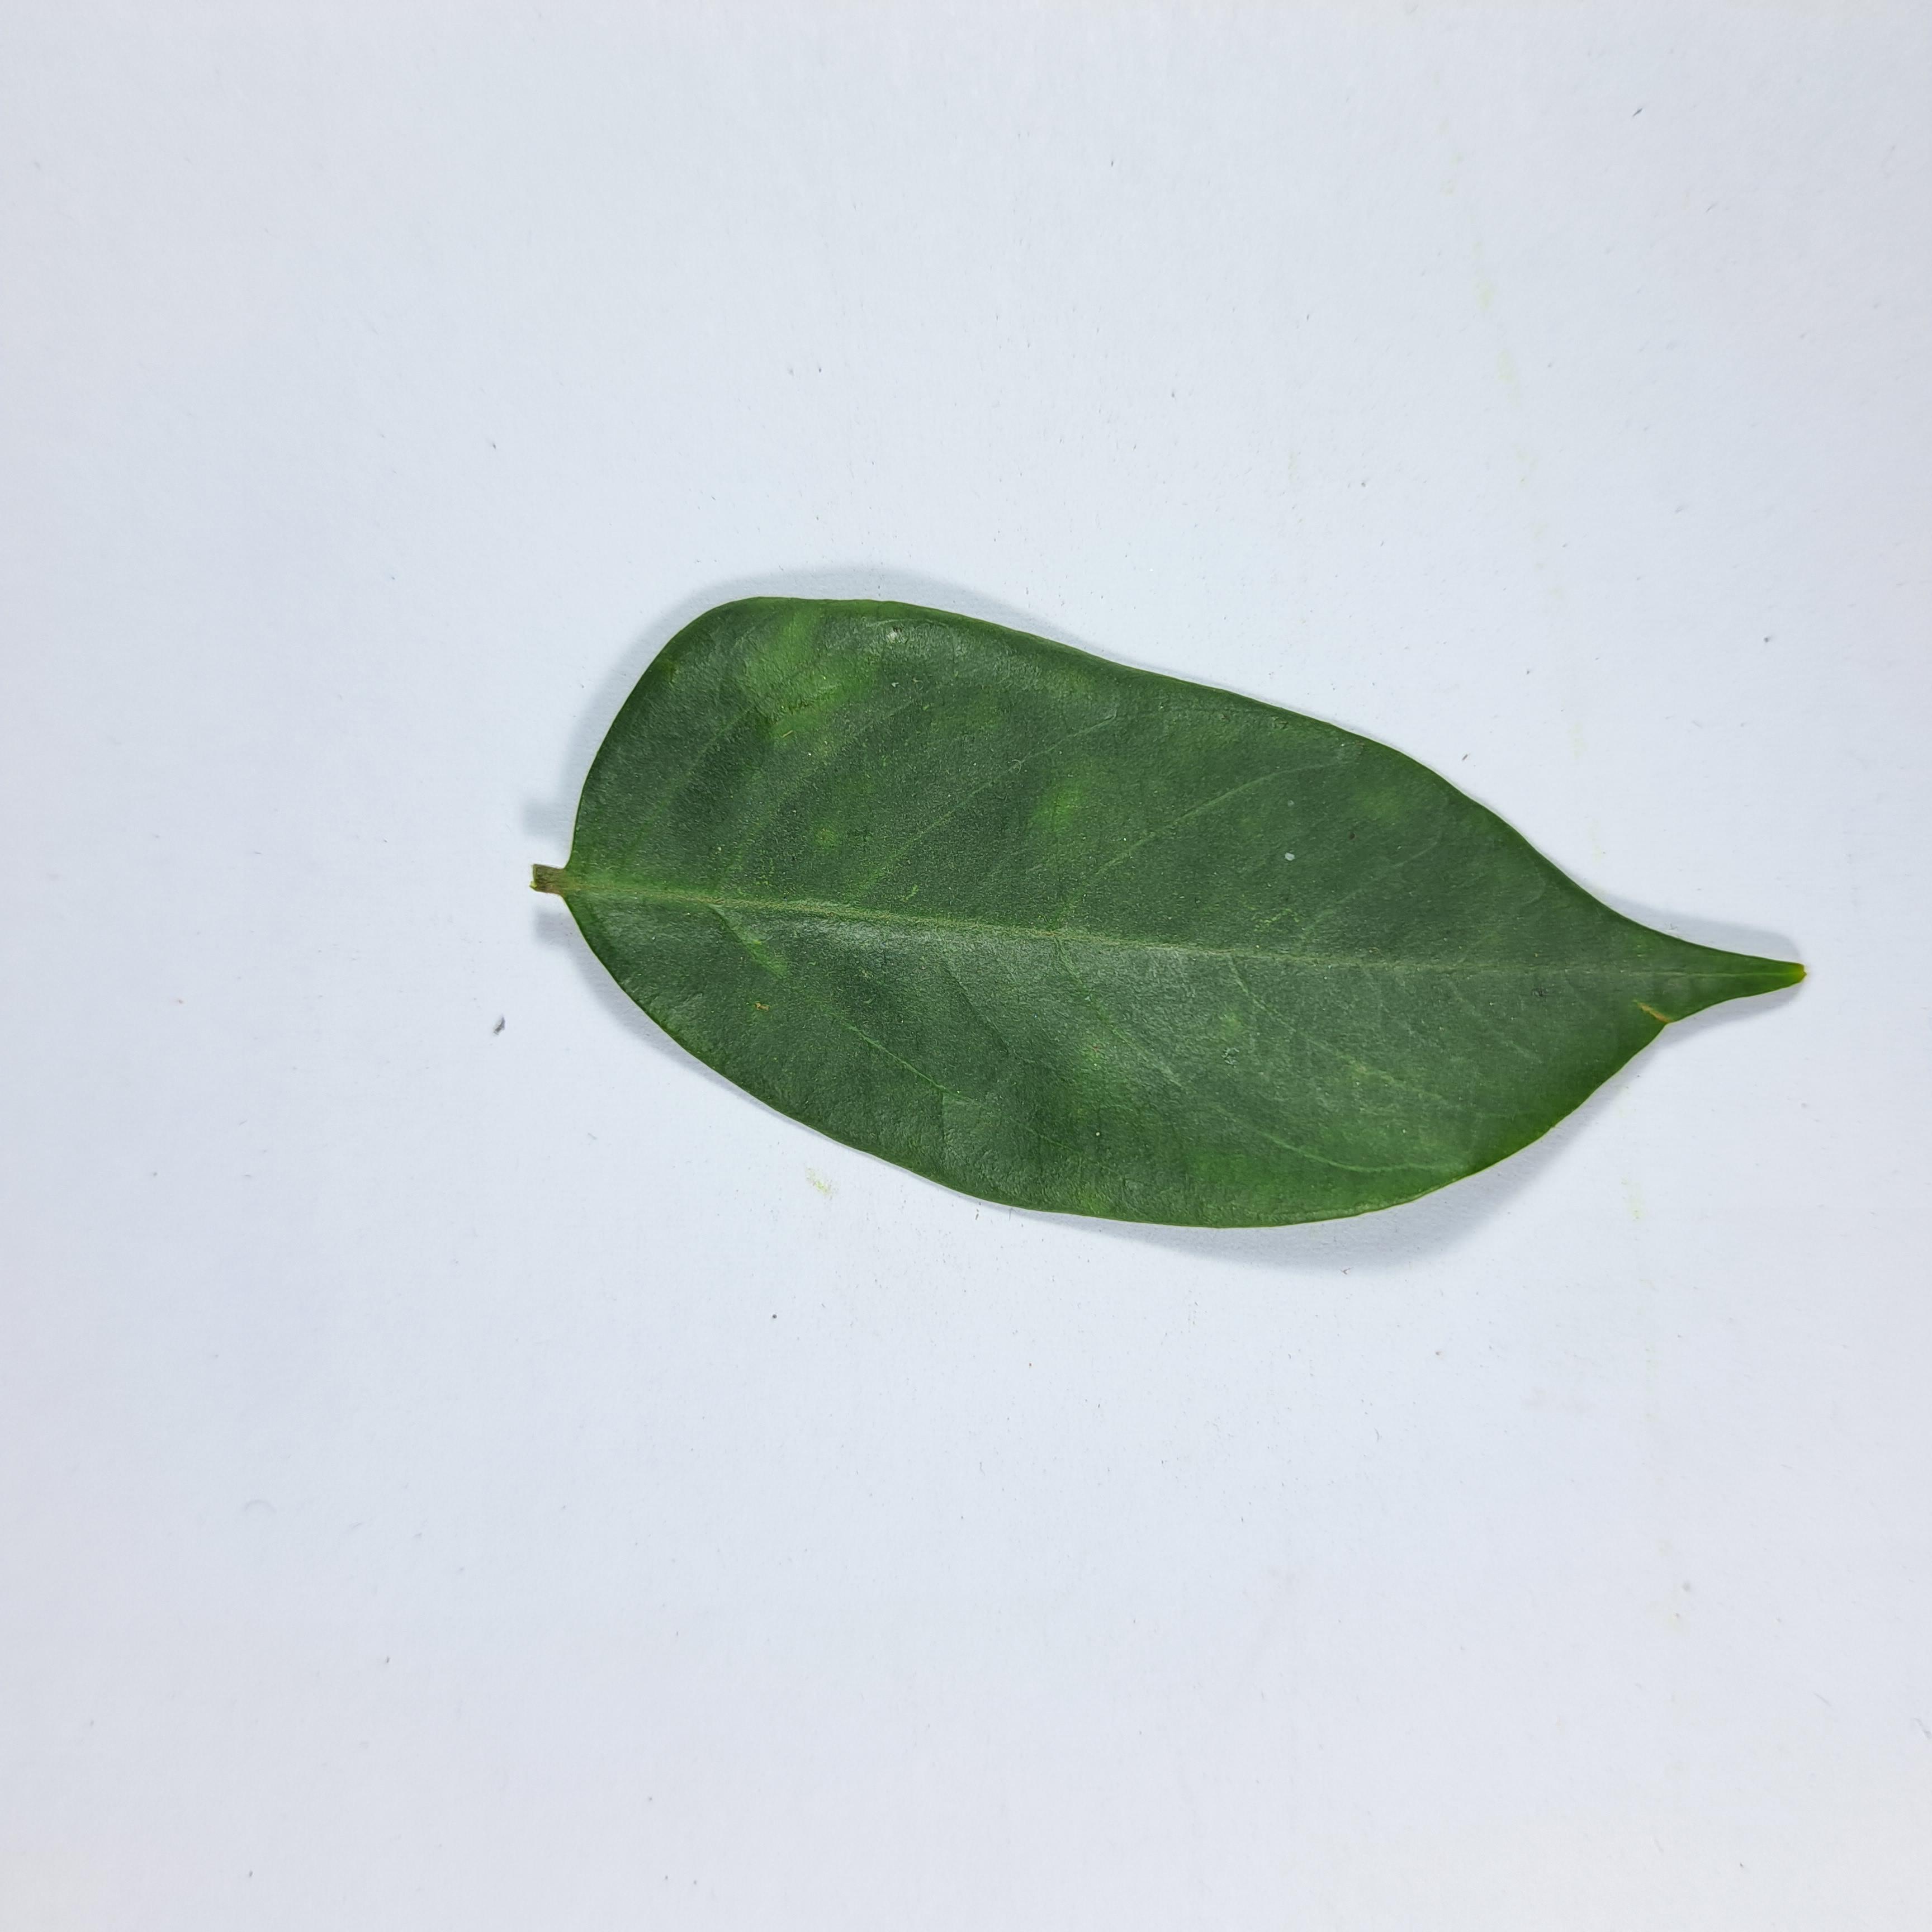
Label: Healthy Leaves